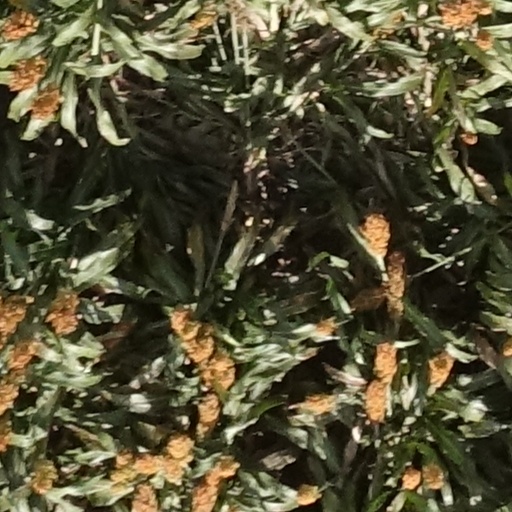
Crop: sorghum